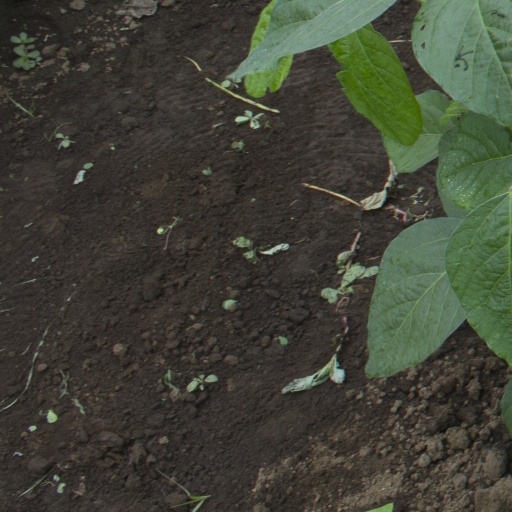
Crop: soybean